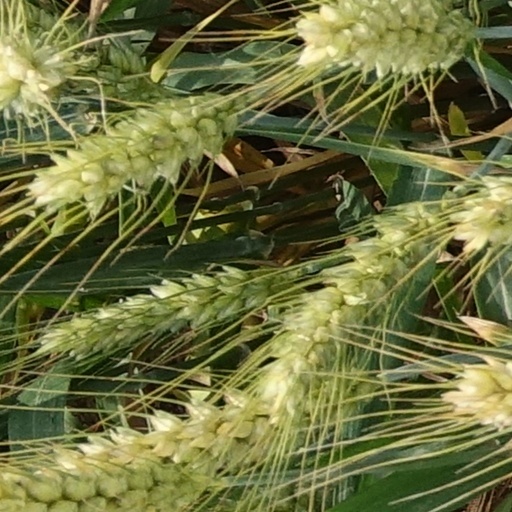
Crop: wheat